Pacific Ocean

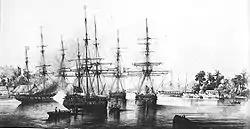
Abel Aubert du Petit-Thouars taking over Tahiti on 9 September 1842

The first contact of European navigators with the western edge of the Pacific Ocean was made by the Portuguese expeditions of António de Abreu and Francisco Serrão, via the Lesser Sunda Islands, to the Maluku Islands, in 1512, and with Jorge Álvares's expedition to southern China in 1513, both ordered by Afonso de Albuquerque from Malacca.